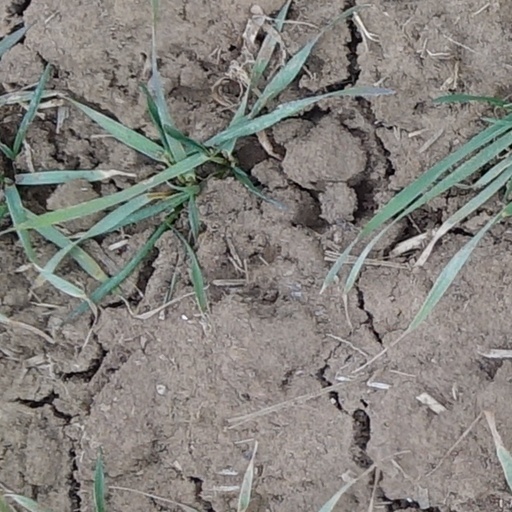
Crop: wheat